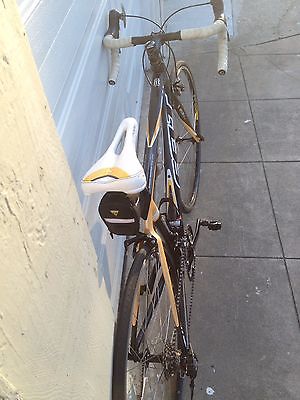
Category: bicycle